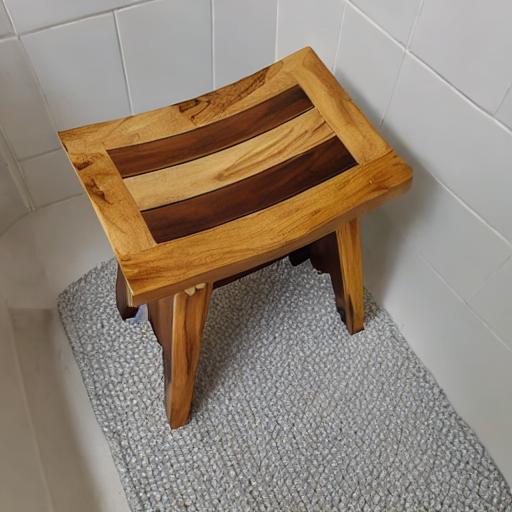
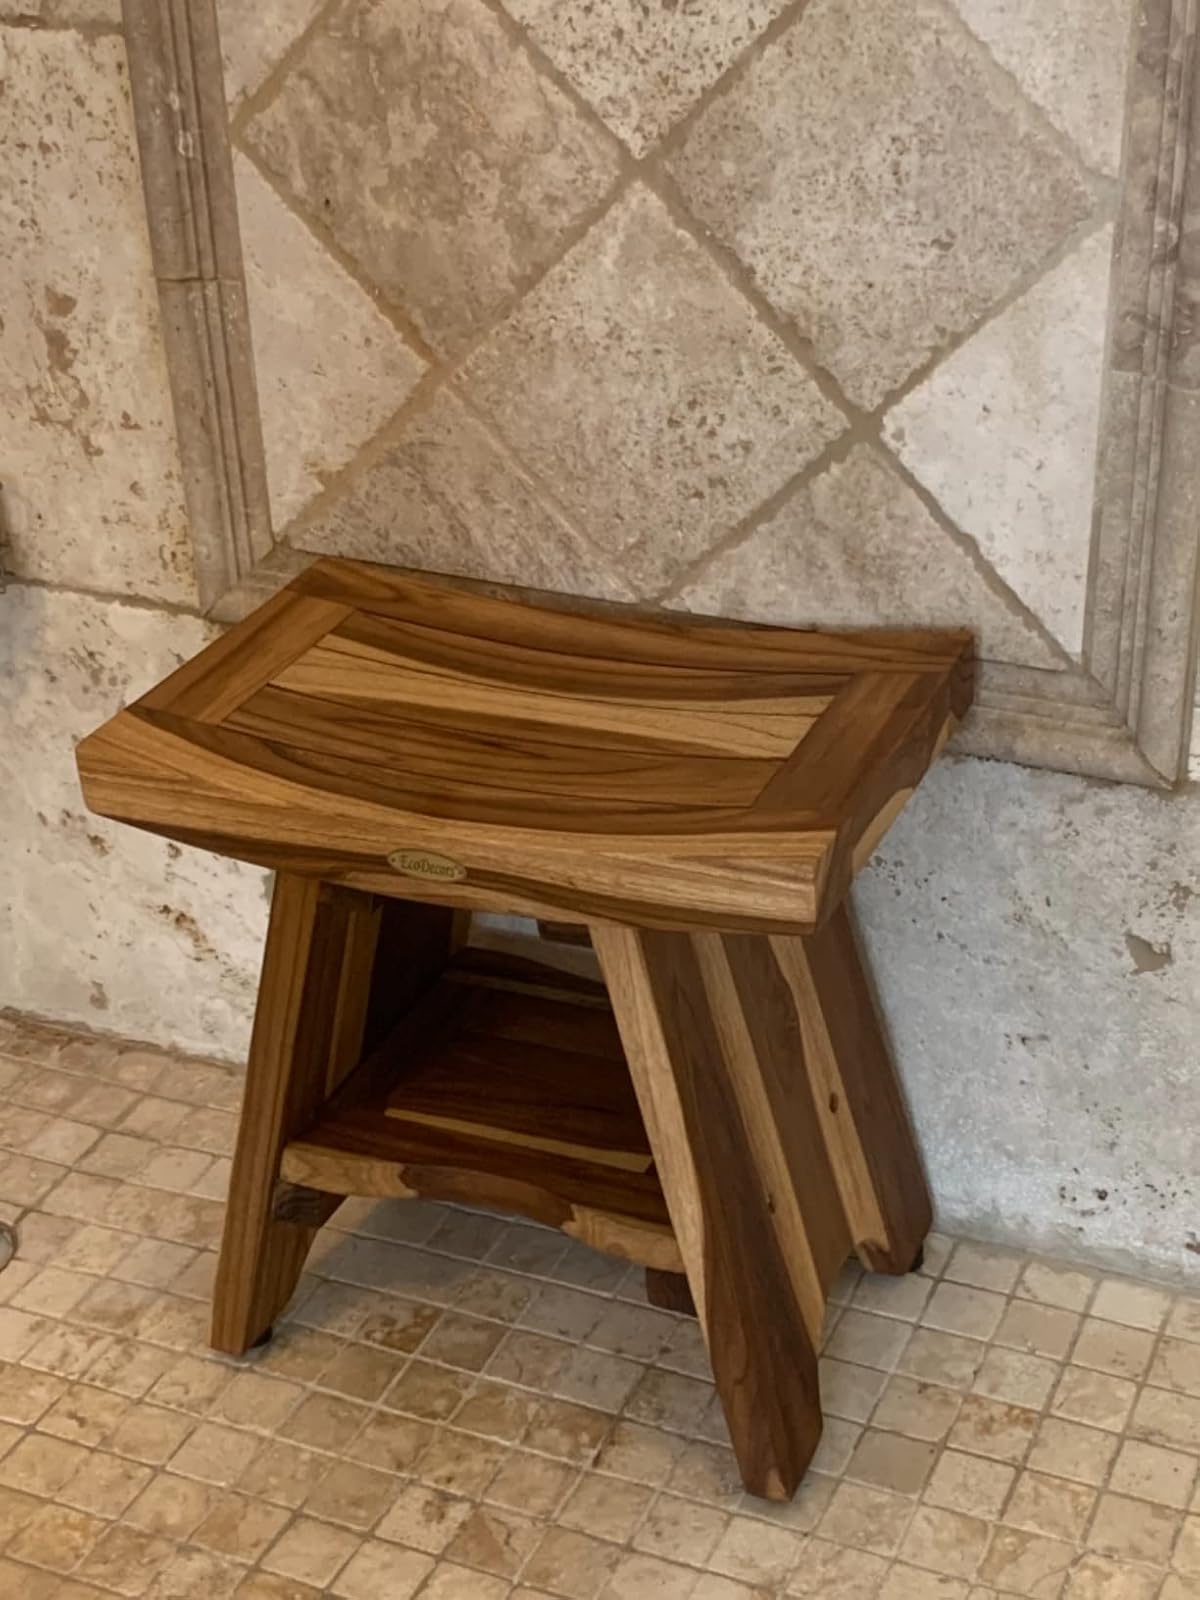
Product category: stool
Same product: no